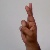
The image shows a hand gesture representing the letter 'R' in Indian Sign Language.